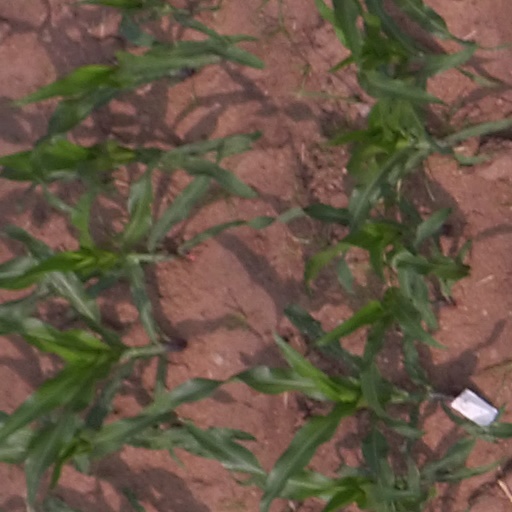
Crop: maize; corn